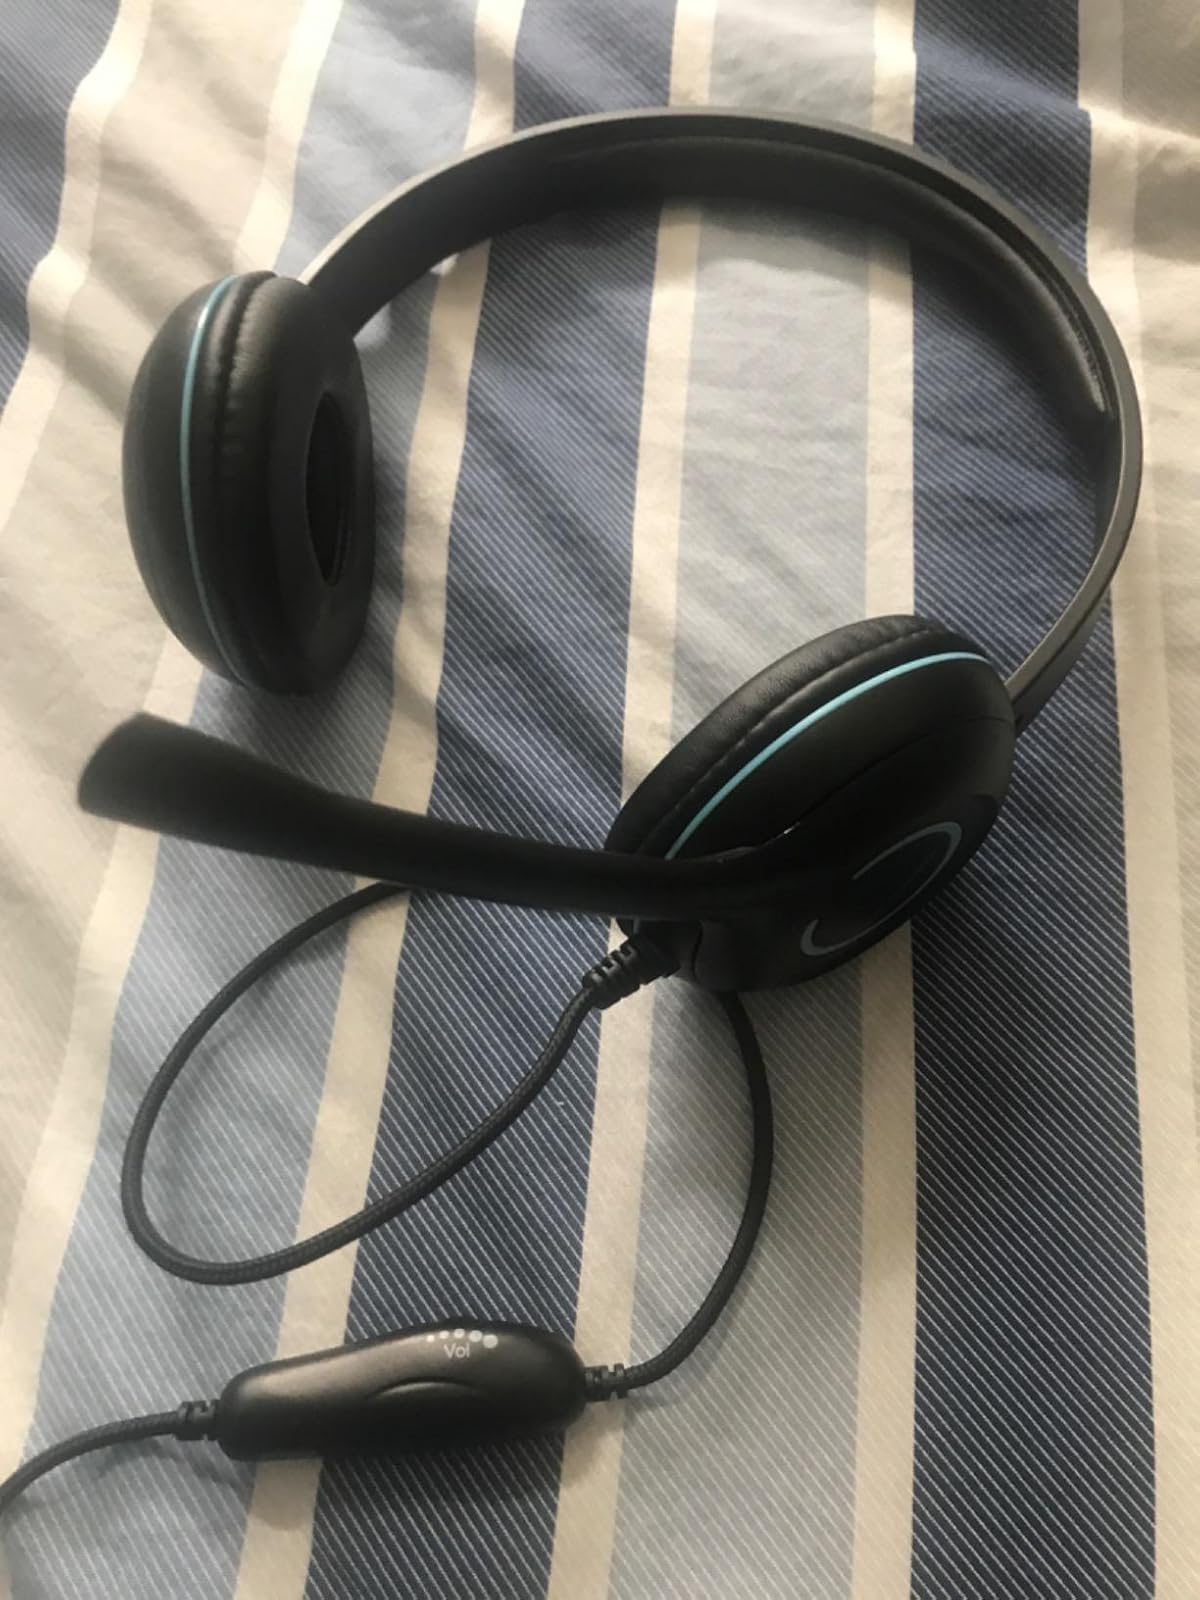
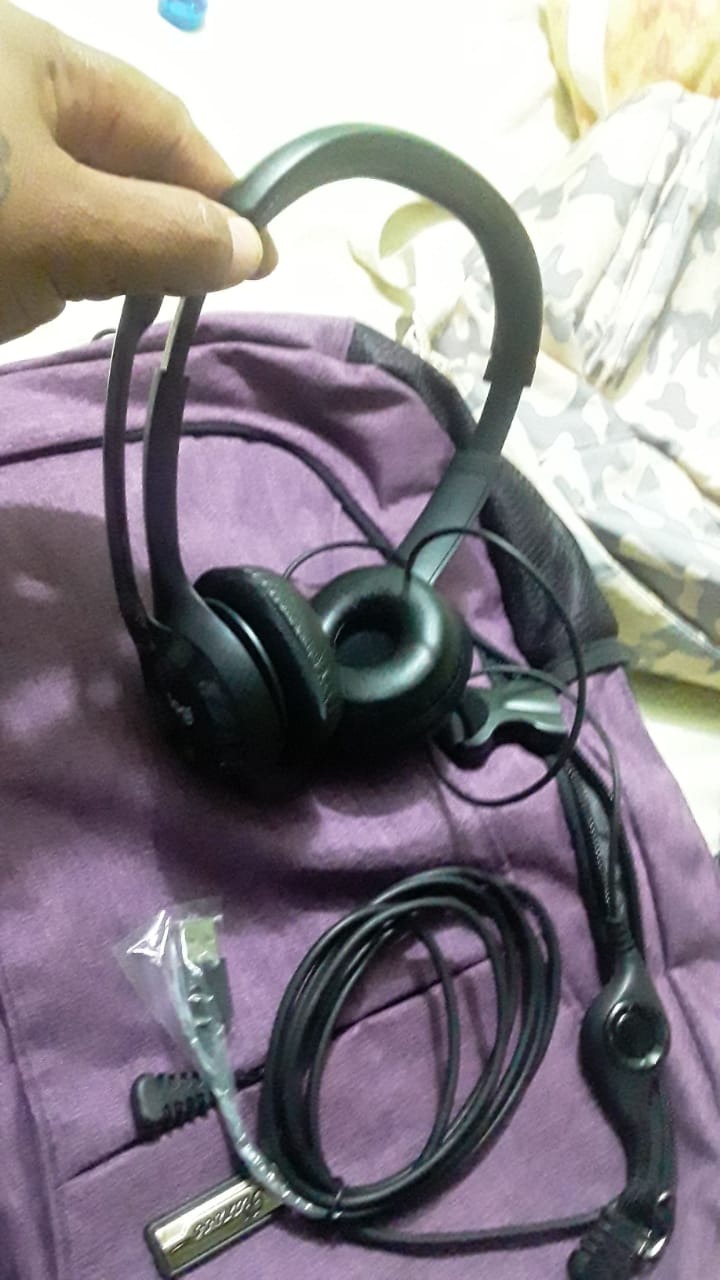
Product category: headphones
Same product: no